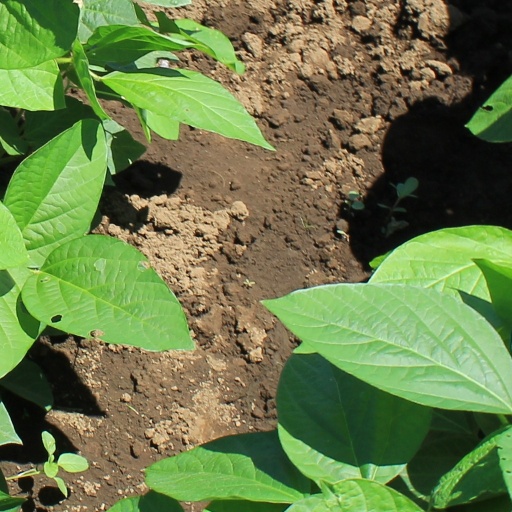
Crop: soybean